2009 Lake Ohrid boat accident

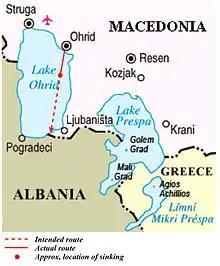
Approximate location of sinking in Lake Ohrid

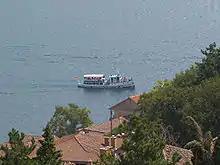
"Ilinden", the boat

On 5 September 2009, the "Ilinden" sightseeing boat with a group of 57 foreign tourists on board, of which 55 were Bulgarian, sank in Lake Ohrid, southwestern Republic of Macedonia. Fifteen people died. The sinking of the "Ilinden" was the deadliest boat accident in the history of the Republic of Macedonia (now North Macedonia).